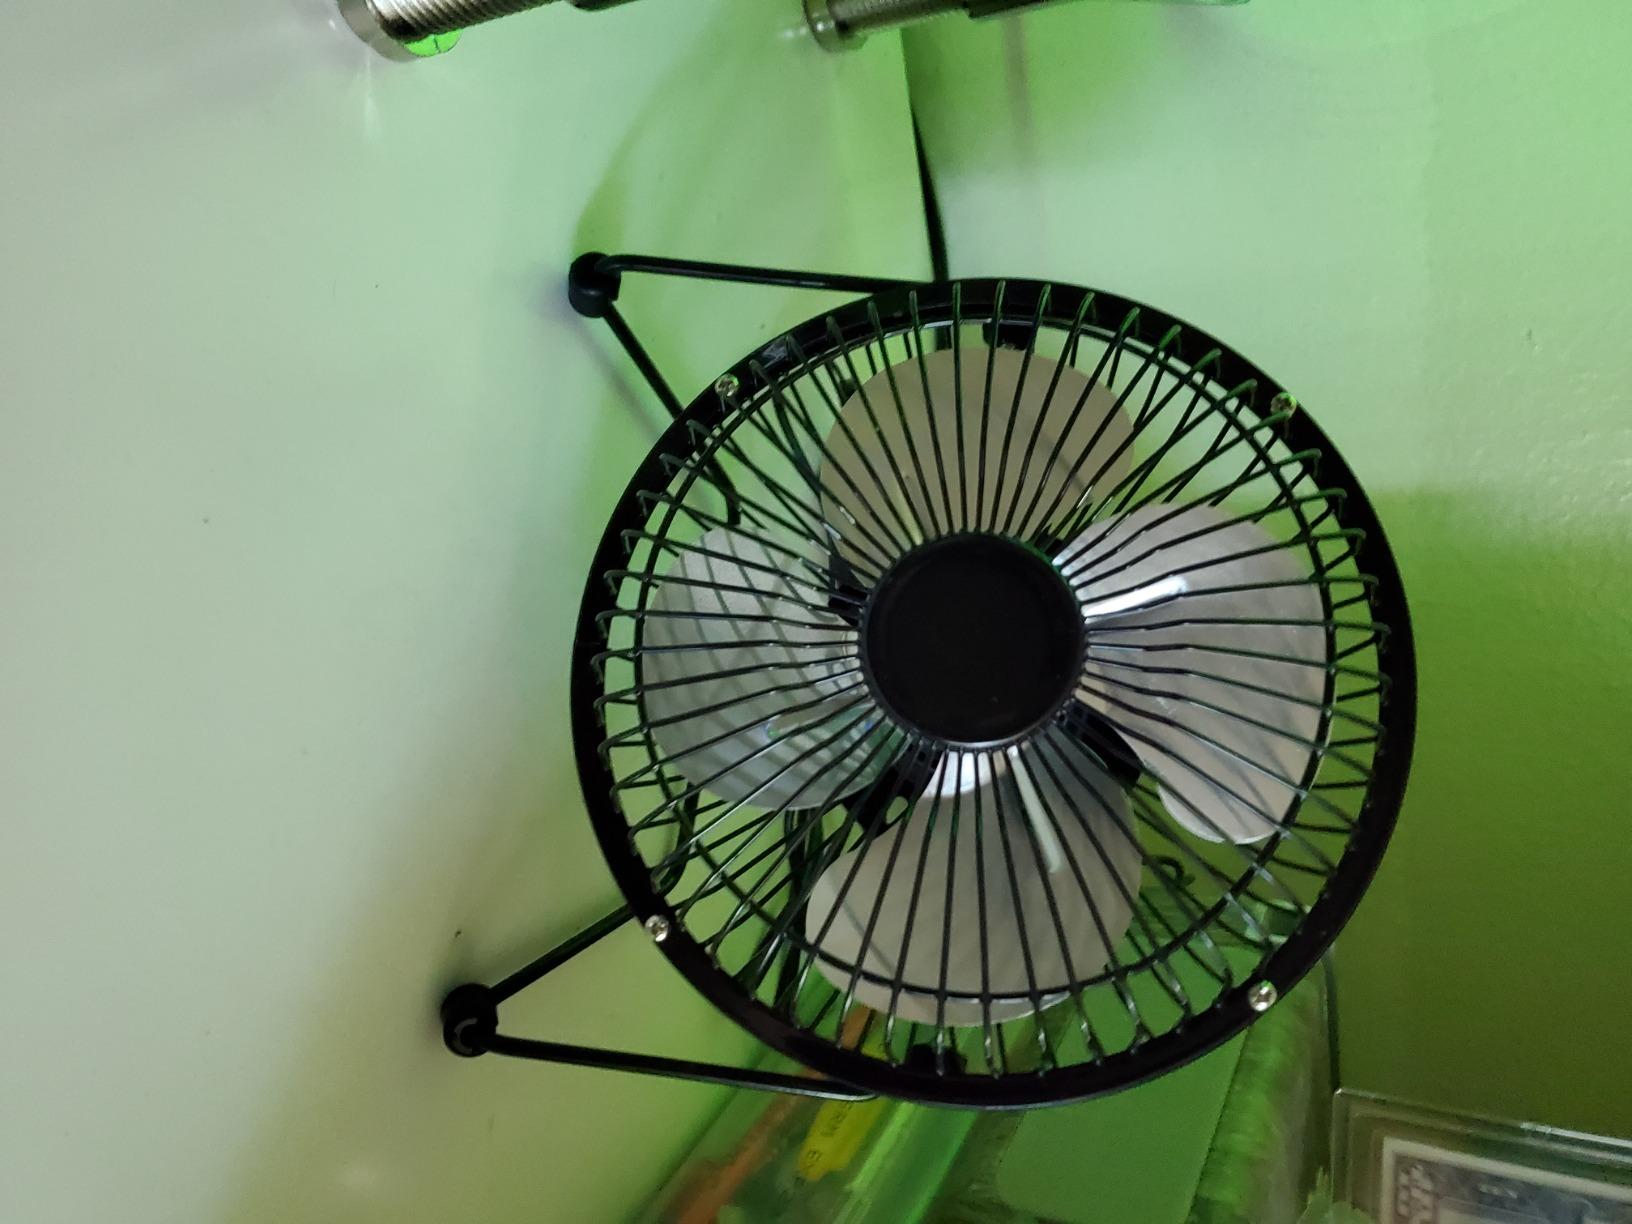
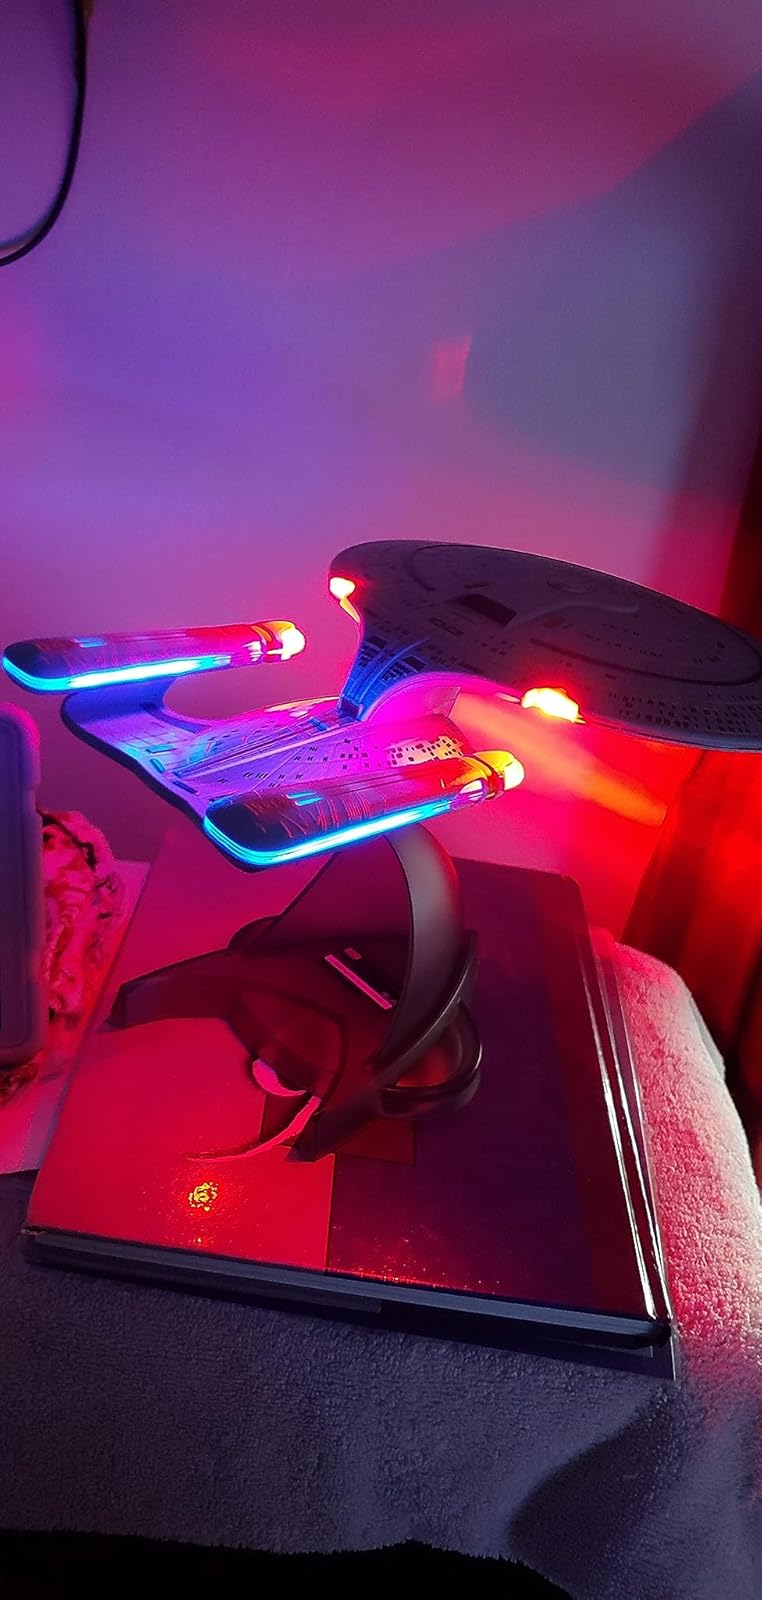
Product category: fan
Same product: no